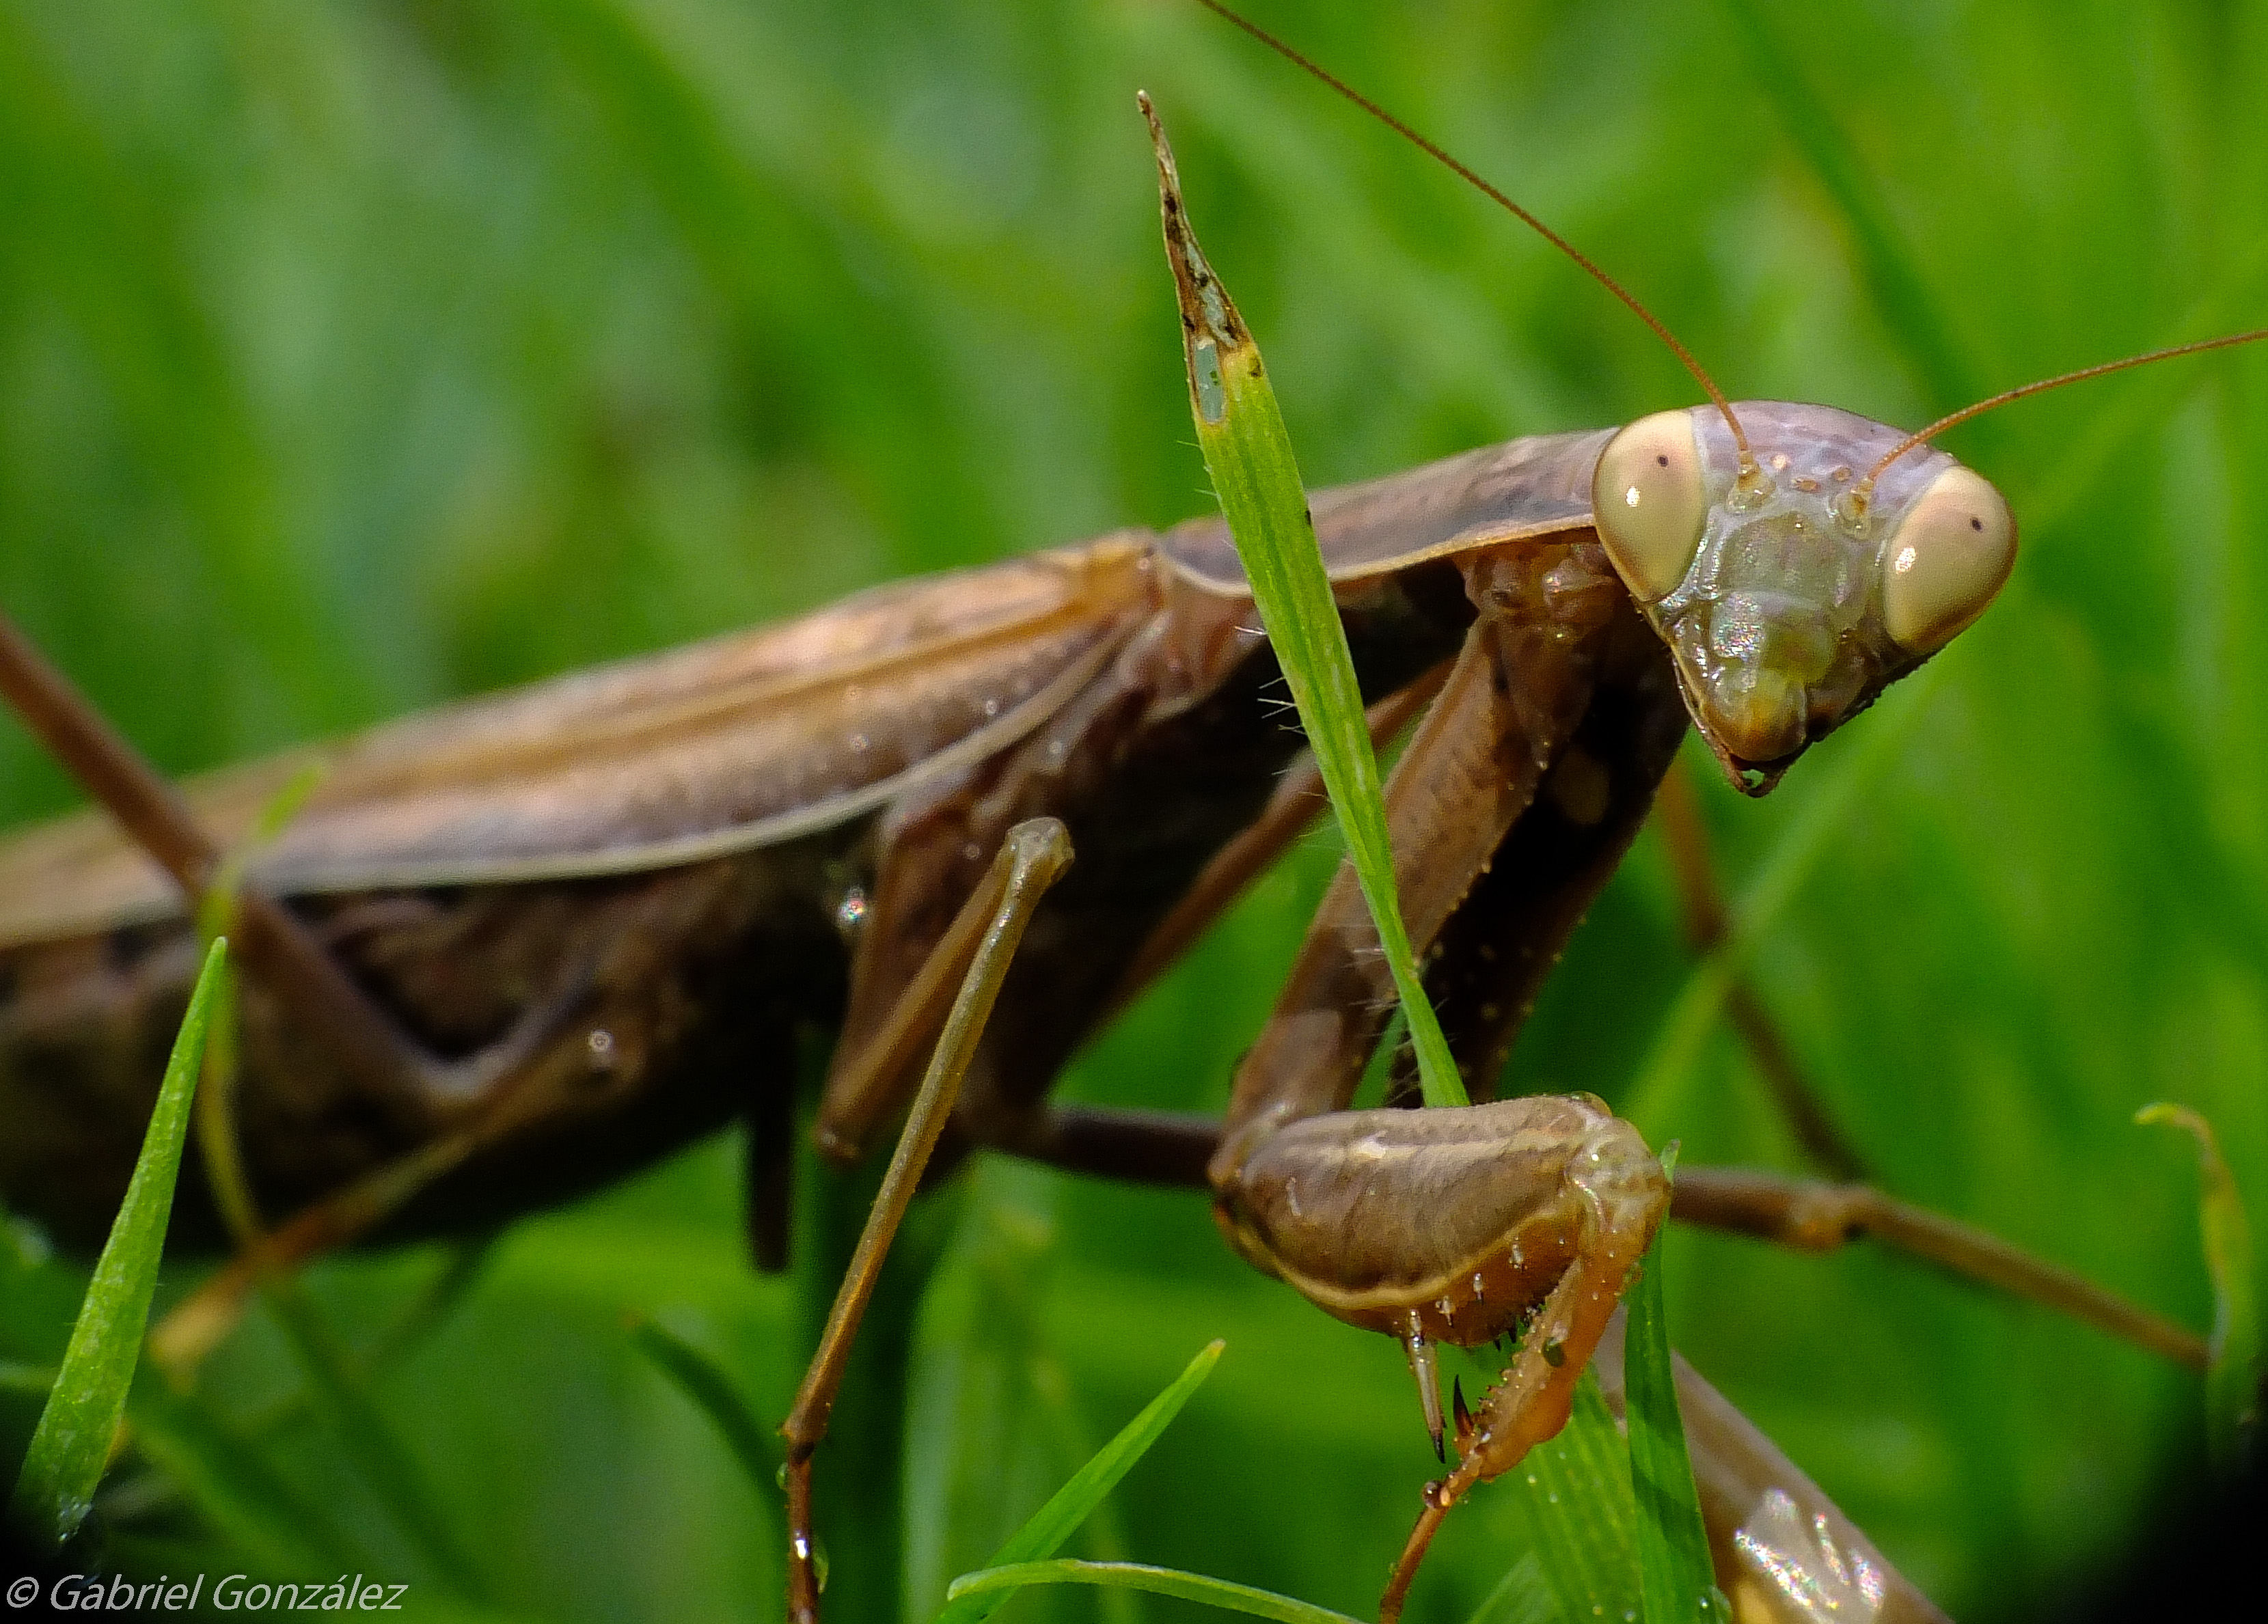
nature, insect, macro, fauna, invertebrate, cricket, close up, animals, mantis, naturaleza, grasshopper, locust, ggl1, gaby1, xovesphoto, animales, gphoto, raynox250, fujifilmxs1, macro photography, arthropod, plant stem, cricket like insect